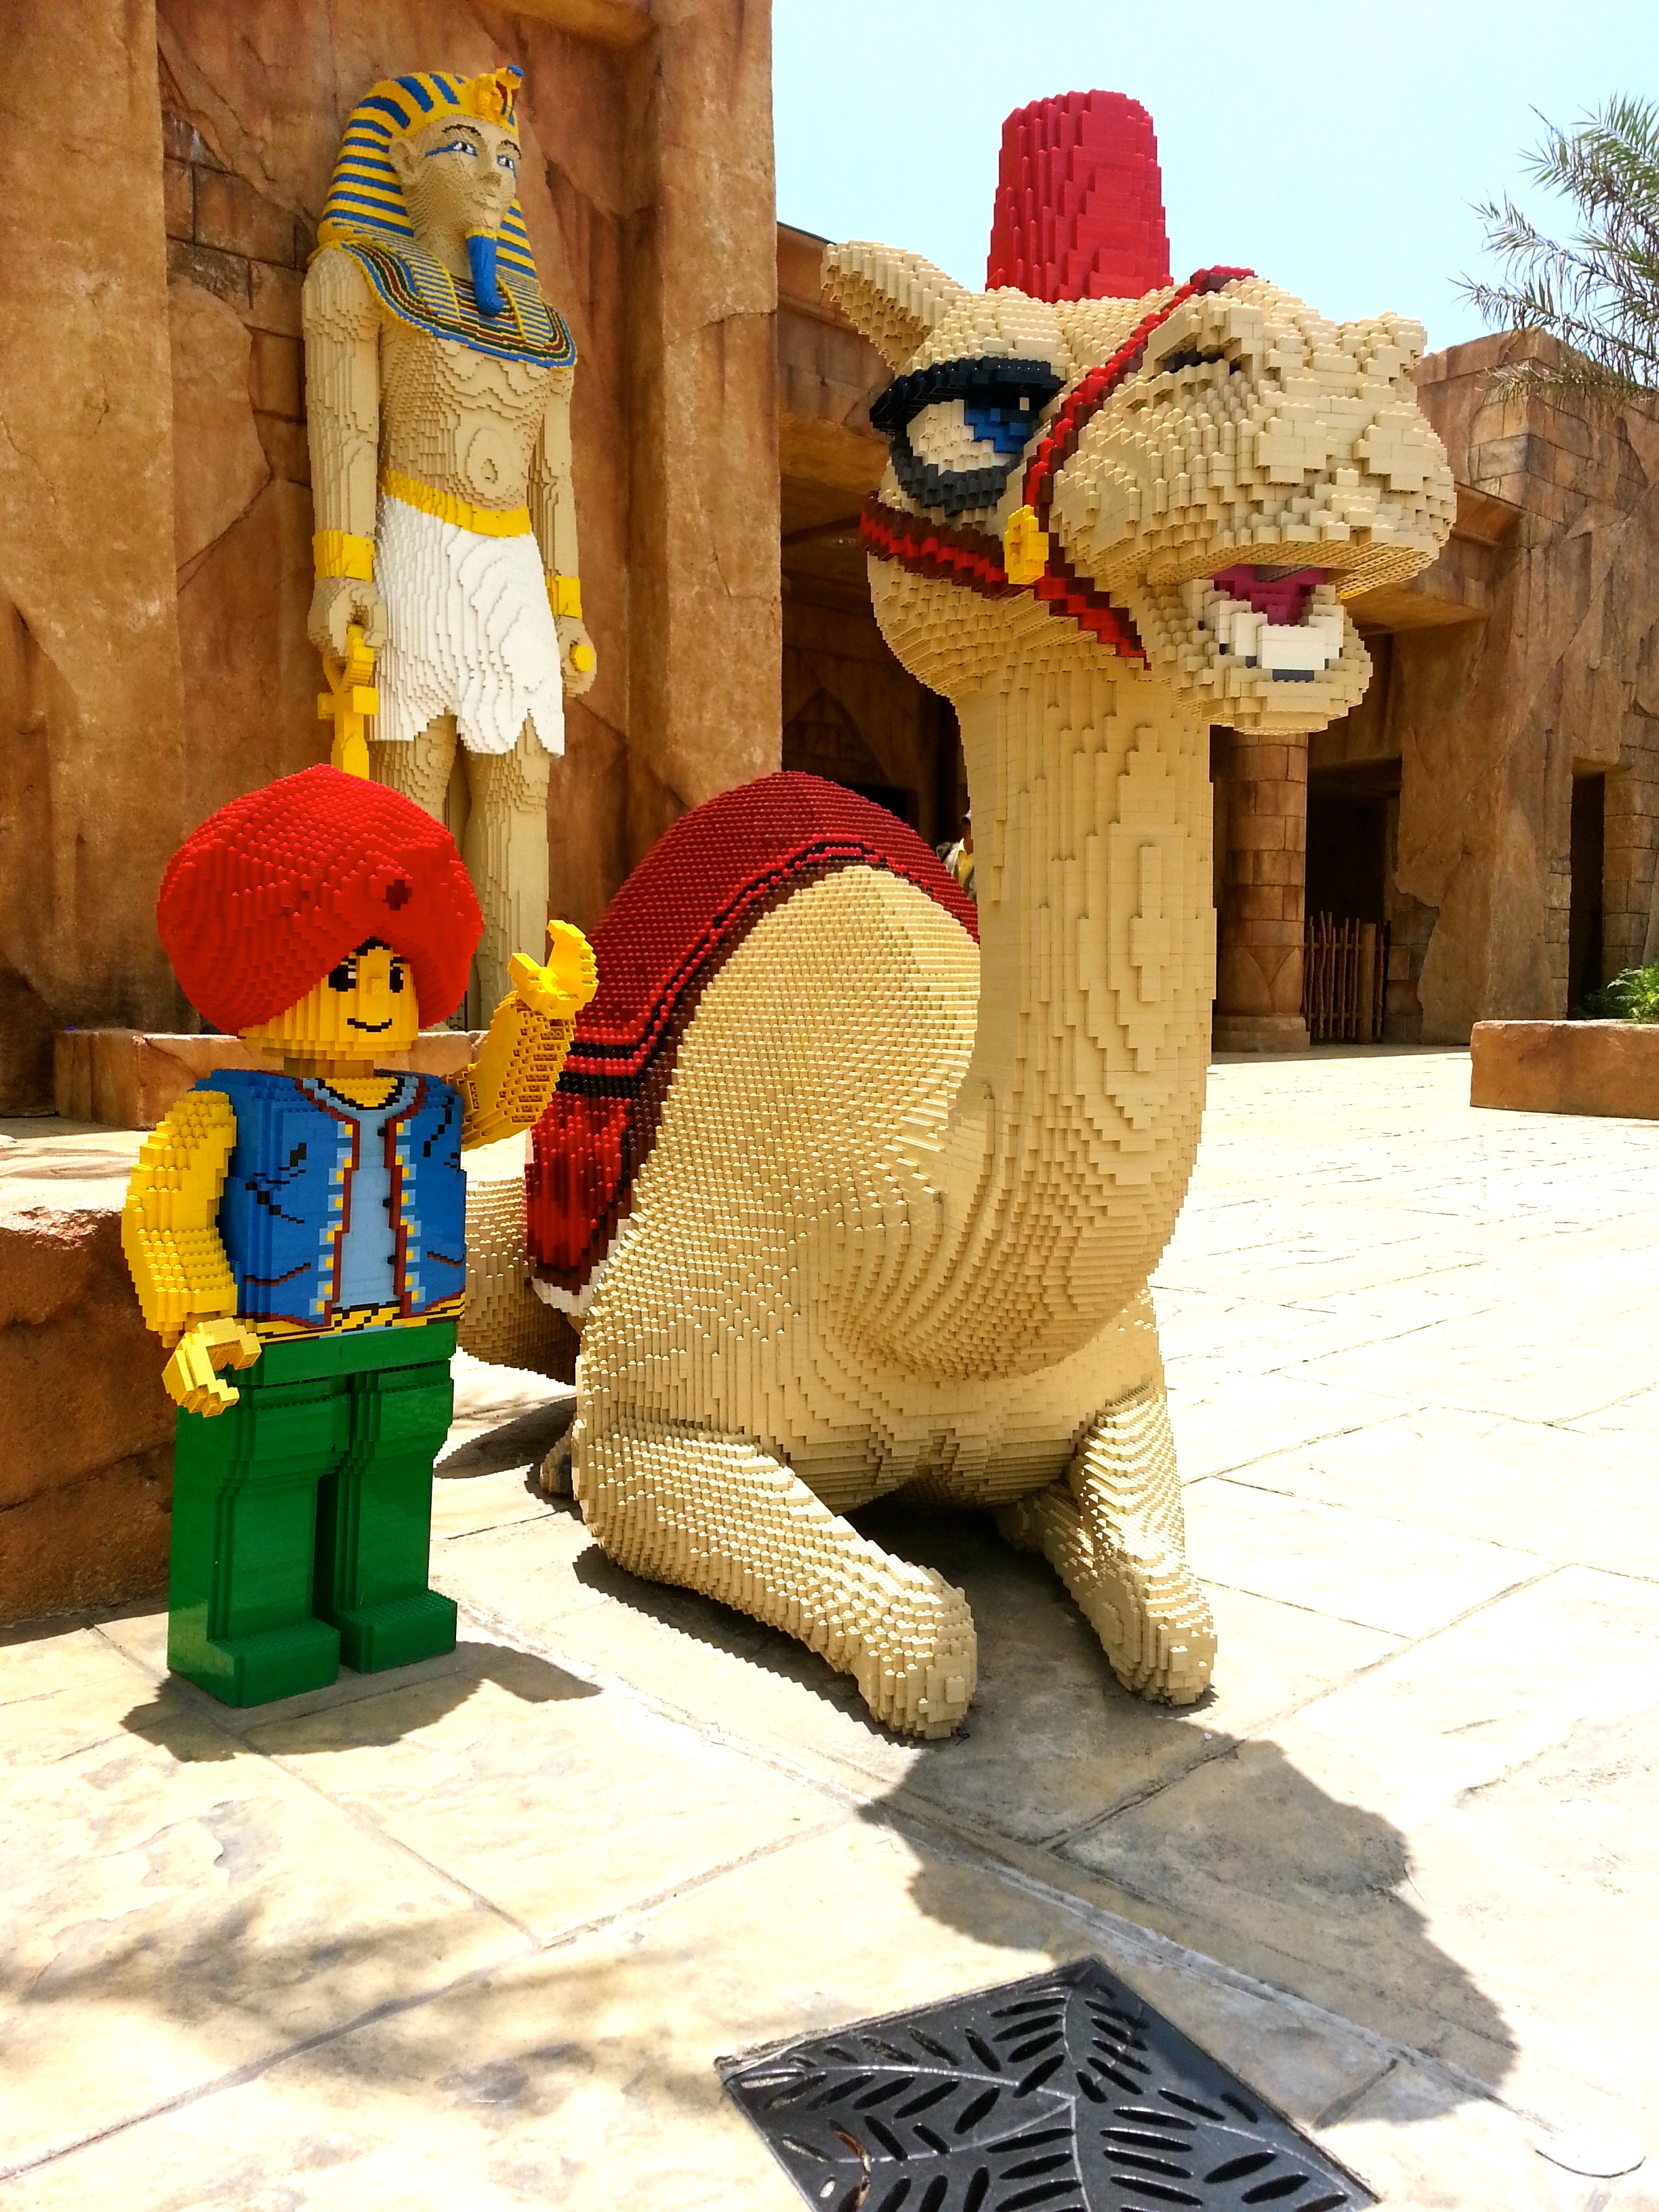
play, kid, monument, statue, camel, amusement park, park, playing, toy, elephant, theme park, sculpture, kids, art, lego, carving, amusement, malaysia, legoland, elephants and mammoths, legoland malaysia